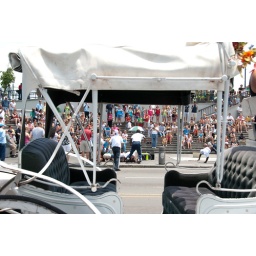
The guy on the far RT in the white shirt just jumped over 8 people lined up on there knees.